Arnschwang

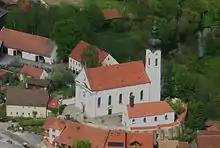
Parish church St. Martin

The site of Arnschwang is characterized by the baroque parish church of St. Martin. The choir in its outer walls as well as the base of the tower are gothic. Rebuilt in 1723. 1899 the nave was raised, expanded and extended by two bays